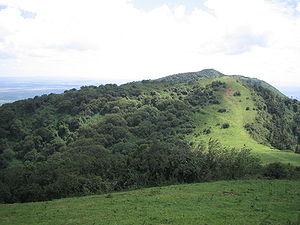
Le caféier vient de la province de Kaffa, en Éthiopie. Sa culture se répand dans l'Arabie voisine, où sa popularité a profité de la prohibition de l'alcool par l'islam. Appelé K'hawah, qui signifie « revigorant », sa rareté l'a rendu très cher en Europe jusqu'au premier tiers du XVIIIᵉ siècle. Puis sa culture déferle en quatre vagues, Java des années 1720, La Réunion des années 1730-1740, le Suriname des années 1750-1770 et Saint-Domingue des années 1770-1780.
La baronne Karen von Blixen-Finecke, née Karen Christentze Dinesen, et connue sous son pseudonyme d'Isak Dinesen est une femme de lettres danoise. Elle est célèbre pour avoir écrit La Ferme africaine dont est tiré le film Out of Africa : Souvenirs d'Afrique et Anecdotes du destin dont une nouvelle sert de base au film Le Festin de Babette. Elle a également publié sous les noms de plume Osceola et Pierre Andrézel.